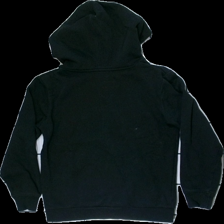
View: back
Type: Hoodie
Category: Children
Brand: Not in the list
Brand text on label: WARP
Colors: Black, Yellow
Material: 83% cotton, 17% polyester
Pattern: Logo print
Cut: Regular
Size: 134
Holes: Minor
Price range: 50-100
Recommended usage: Export